Mia and Me

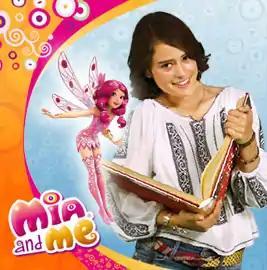
Mia's elf form (left) and her human form, holding her book.

After the death of her parents, a kind-hearted and beautiful 12-year-old girl named Mia Marconi is gifted a magical game that her father had made in life, taking the form of a large book called "The Legend of Centopia". Inside is magical art and writing and a password, which when read a special way, allows Mia to travel to the magical world of Centopia. The land is filled with mythological creatures, including: winged elves and unicorns. While in Centopia, Mia changes into a beautiful winged elven girl with the unique ability to talk to unicorns. She also meets and befriends 2 elves: Yuko, an elven warrior, and Mo, an elven prince who wants to be a good, noble king when he grows up just like his father.